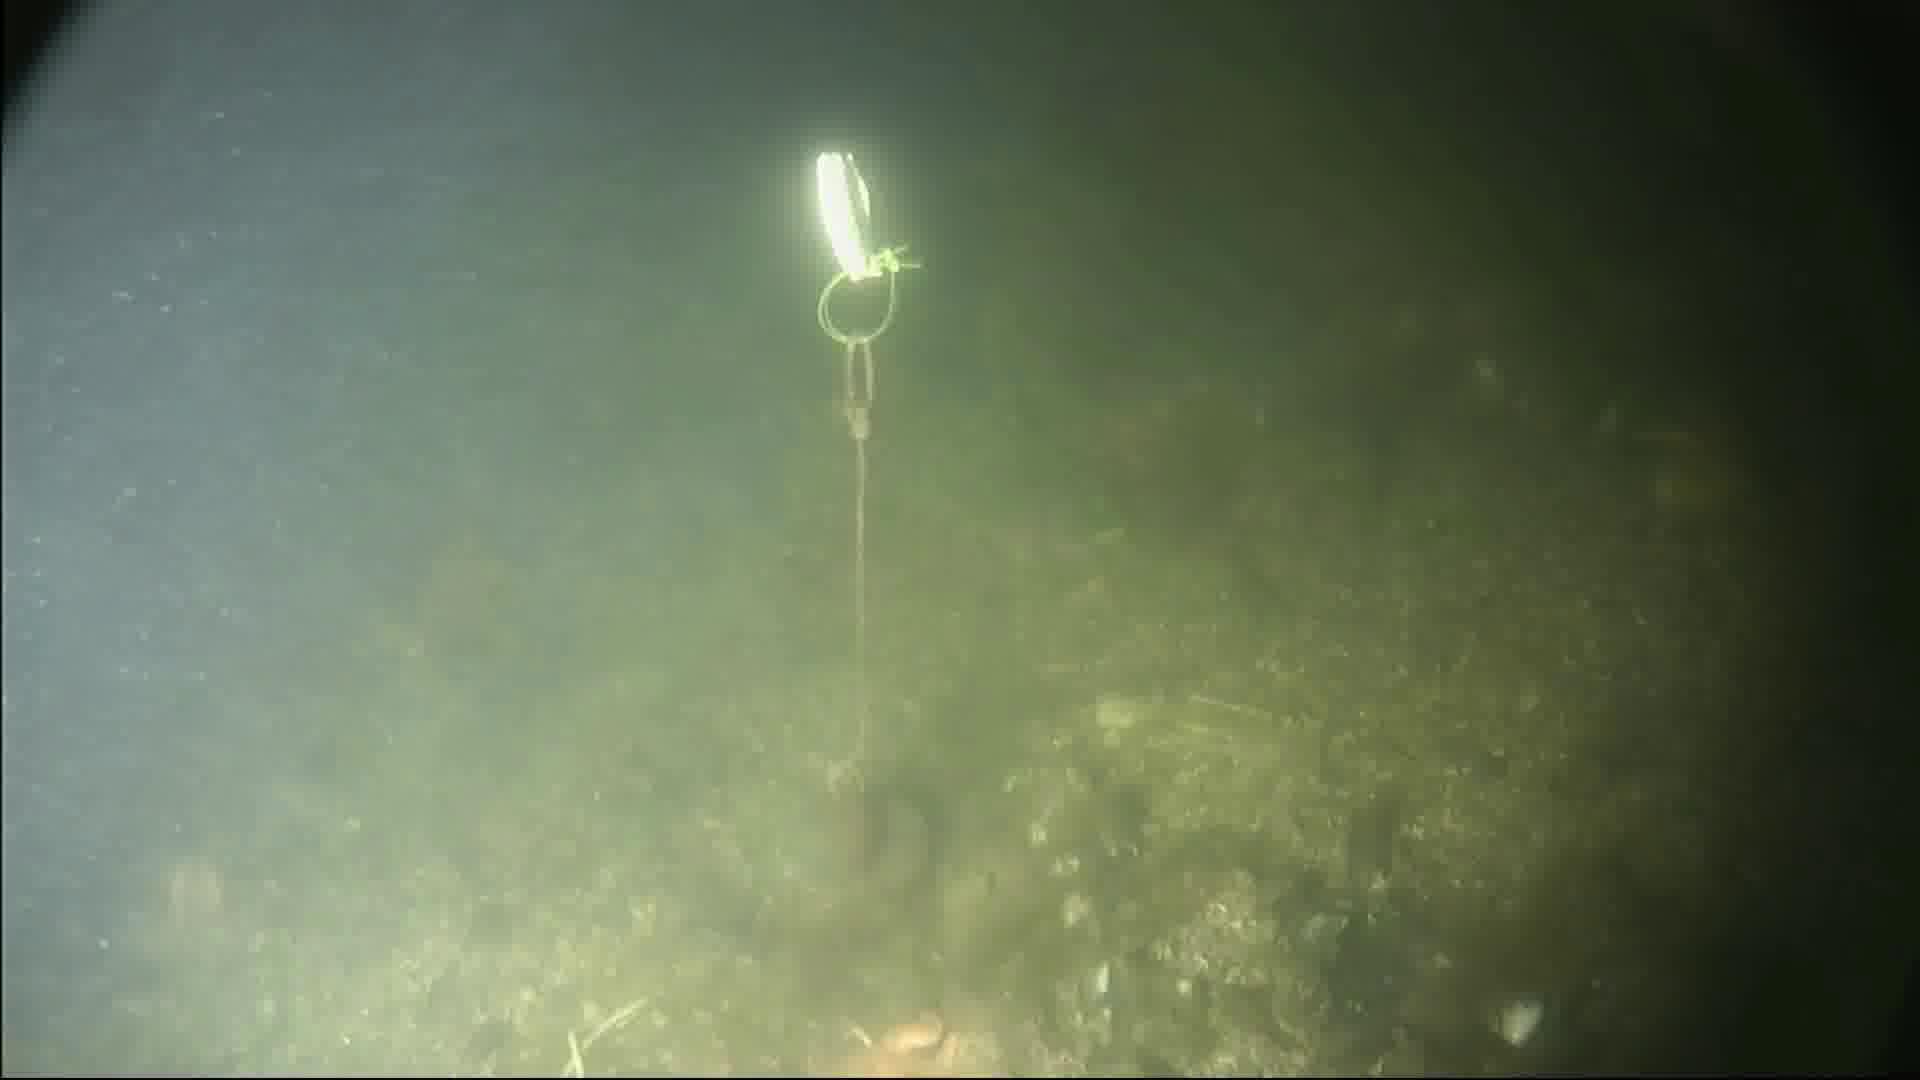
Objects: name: crab
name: starfish